Verena of Zurzach

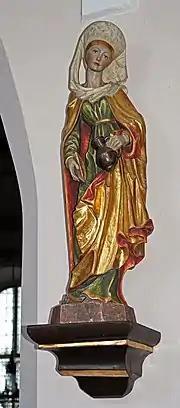
Late Gothic sculpture in Grödig parish church, Saint Verena holding a jar

In 1986, a delegation from Saint Verena's Church in Switzerland, brought a part of Saint Verena's relics to Egypt. The first Coptic church consecrated in the name of Saint Verena is Saint Maurice and Saint Verena's Church in Cairo, which was consecrated by Pope Shenouda III on 22 February 1994.